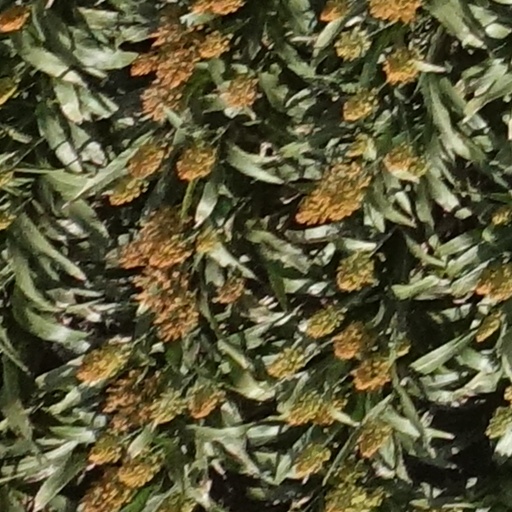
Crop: sorghum